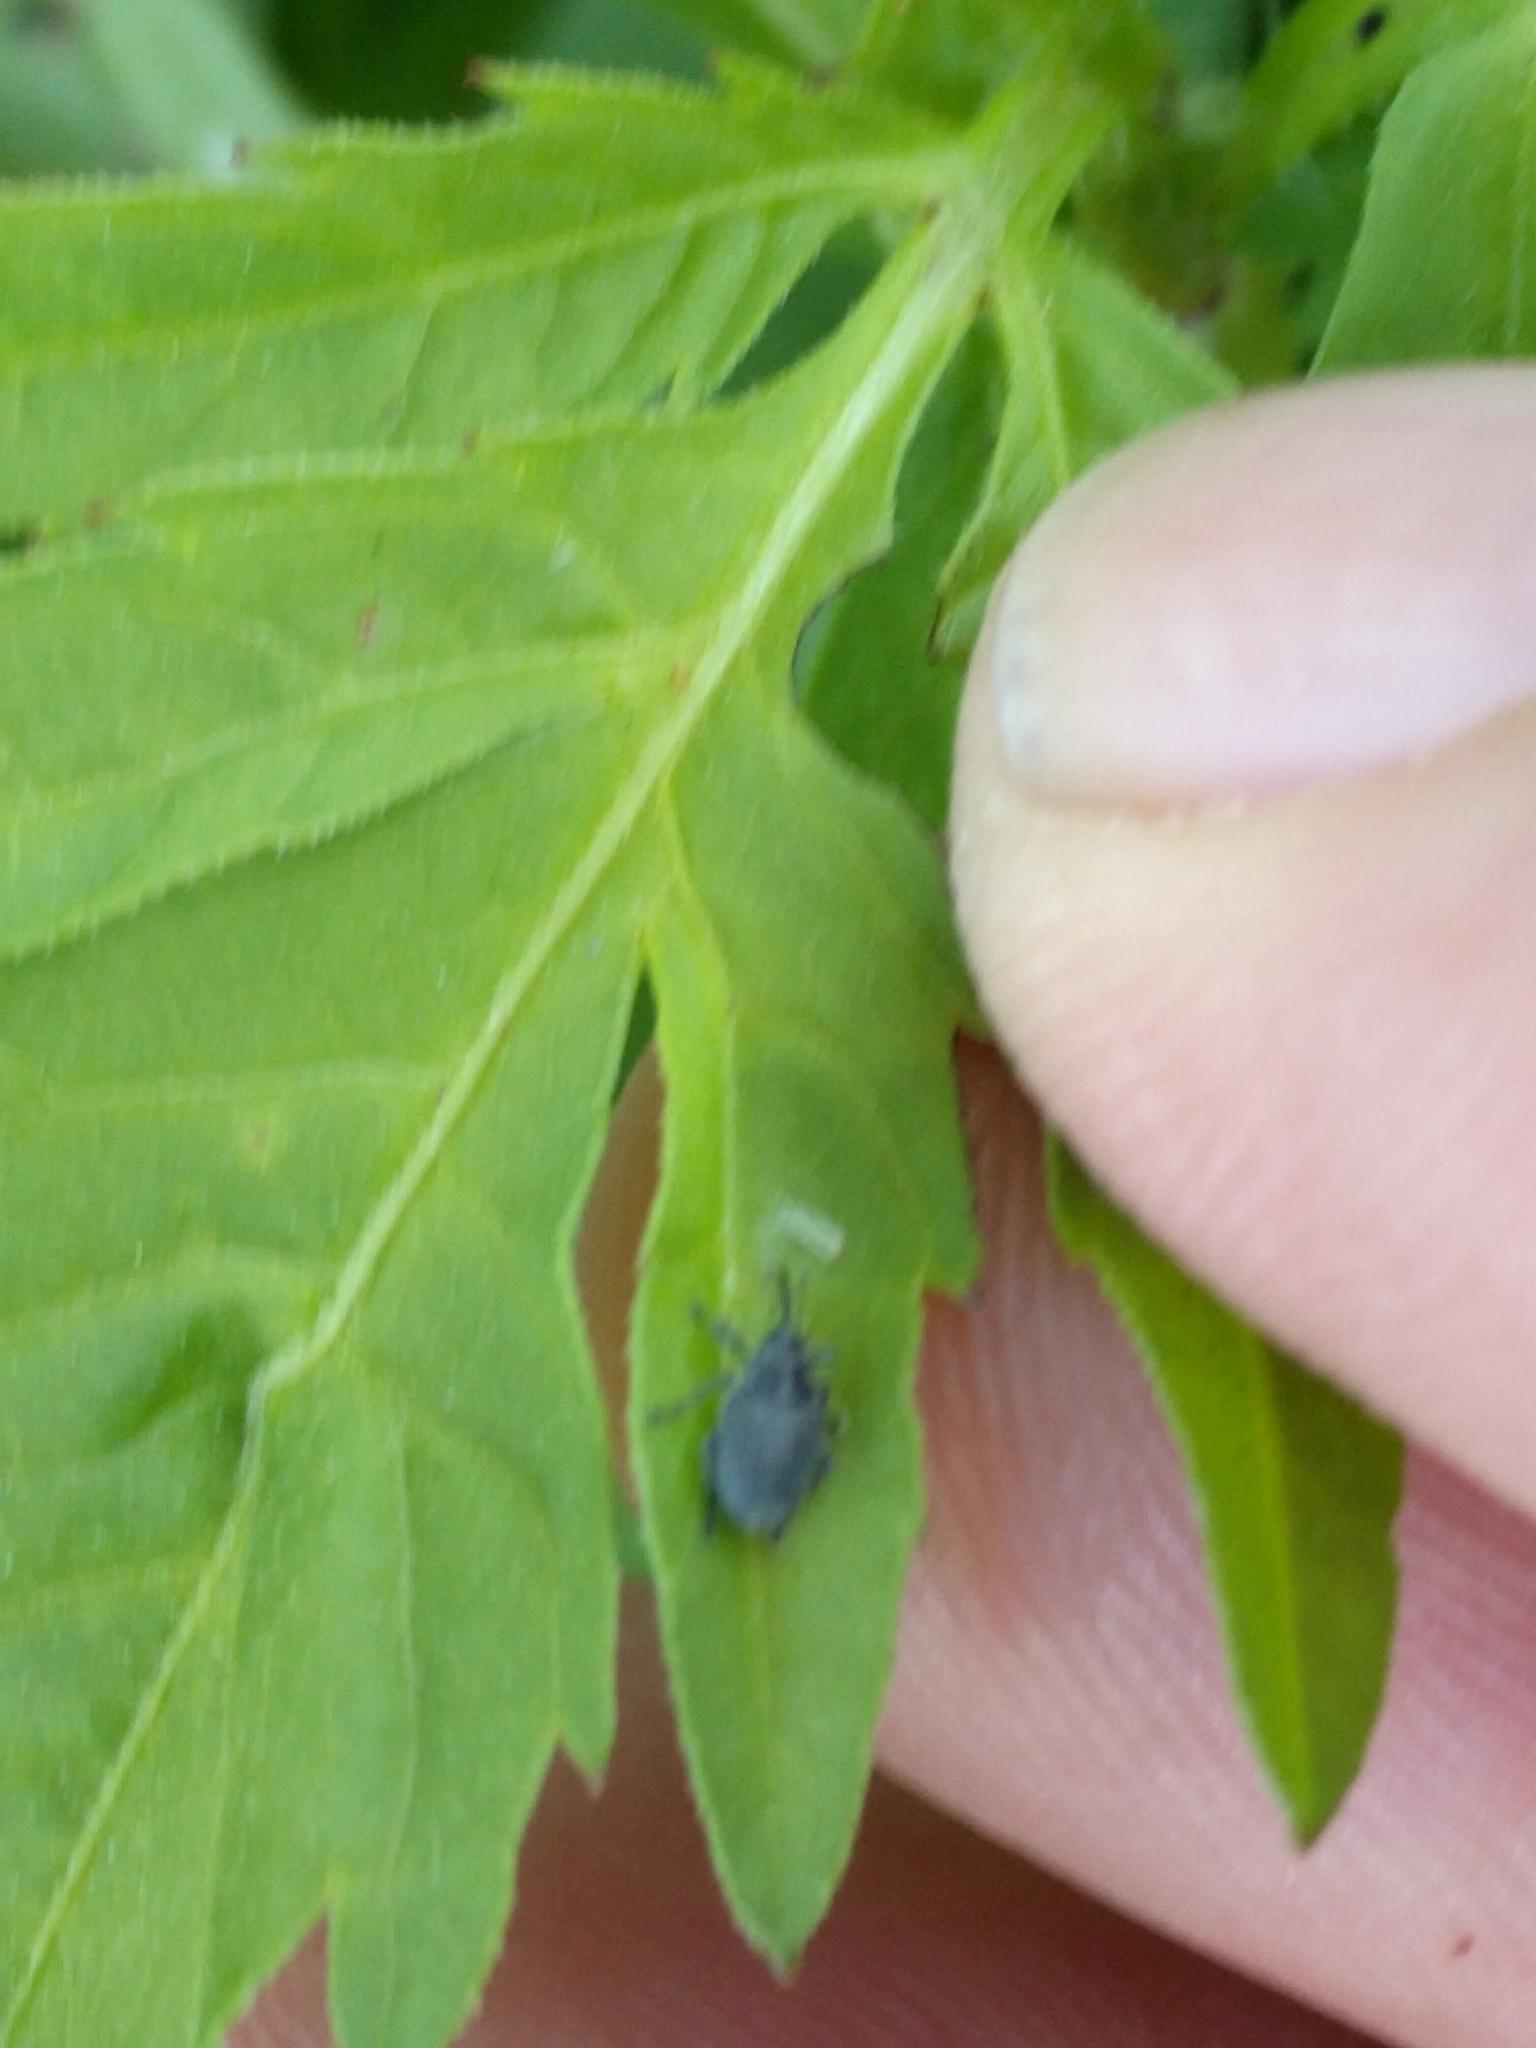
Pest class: Cabbage_seedpod_weevil